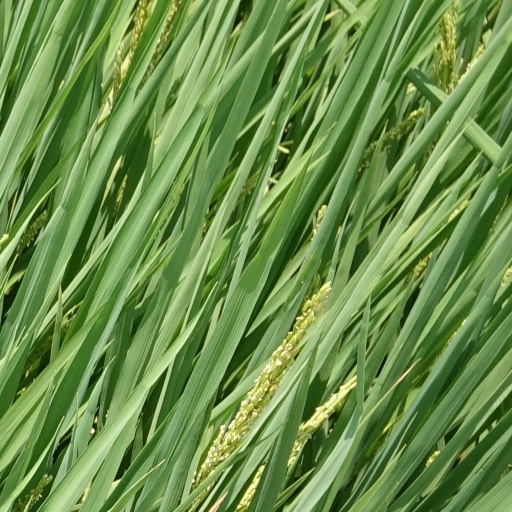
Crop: rice